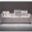
Label: couch